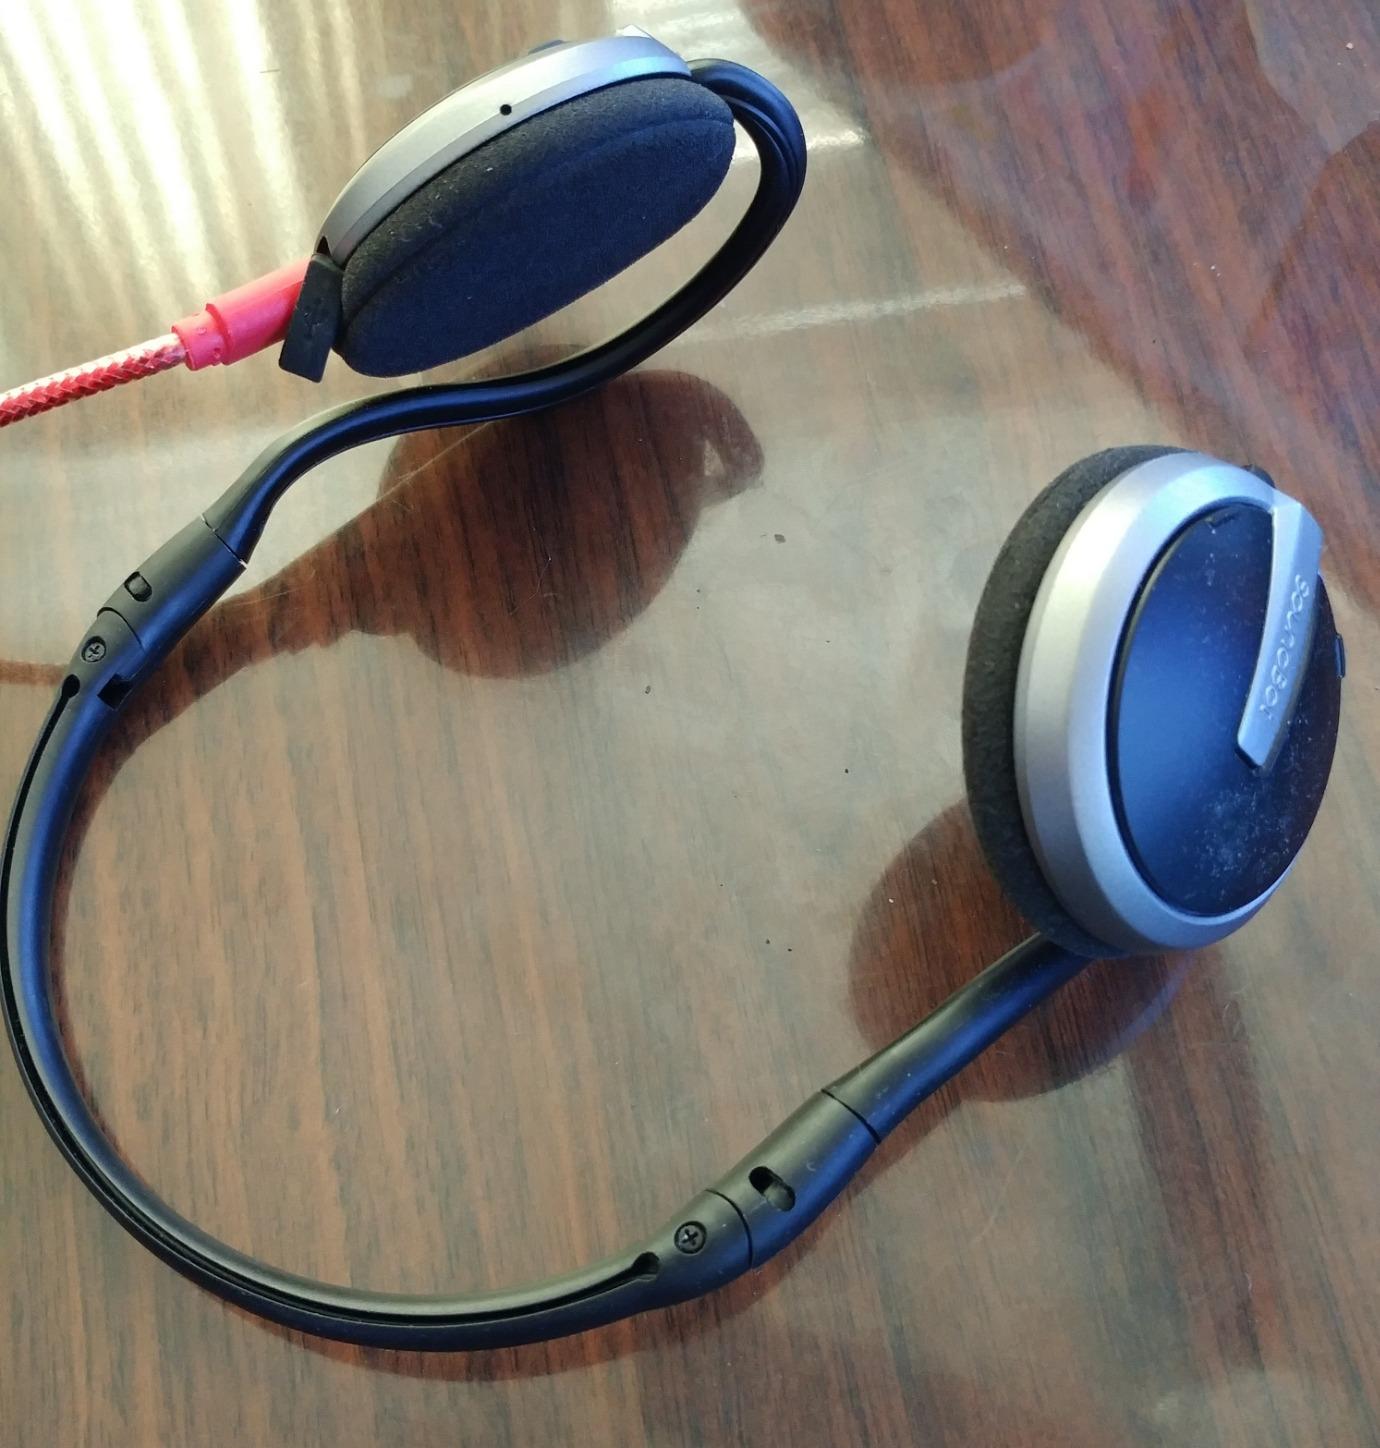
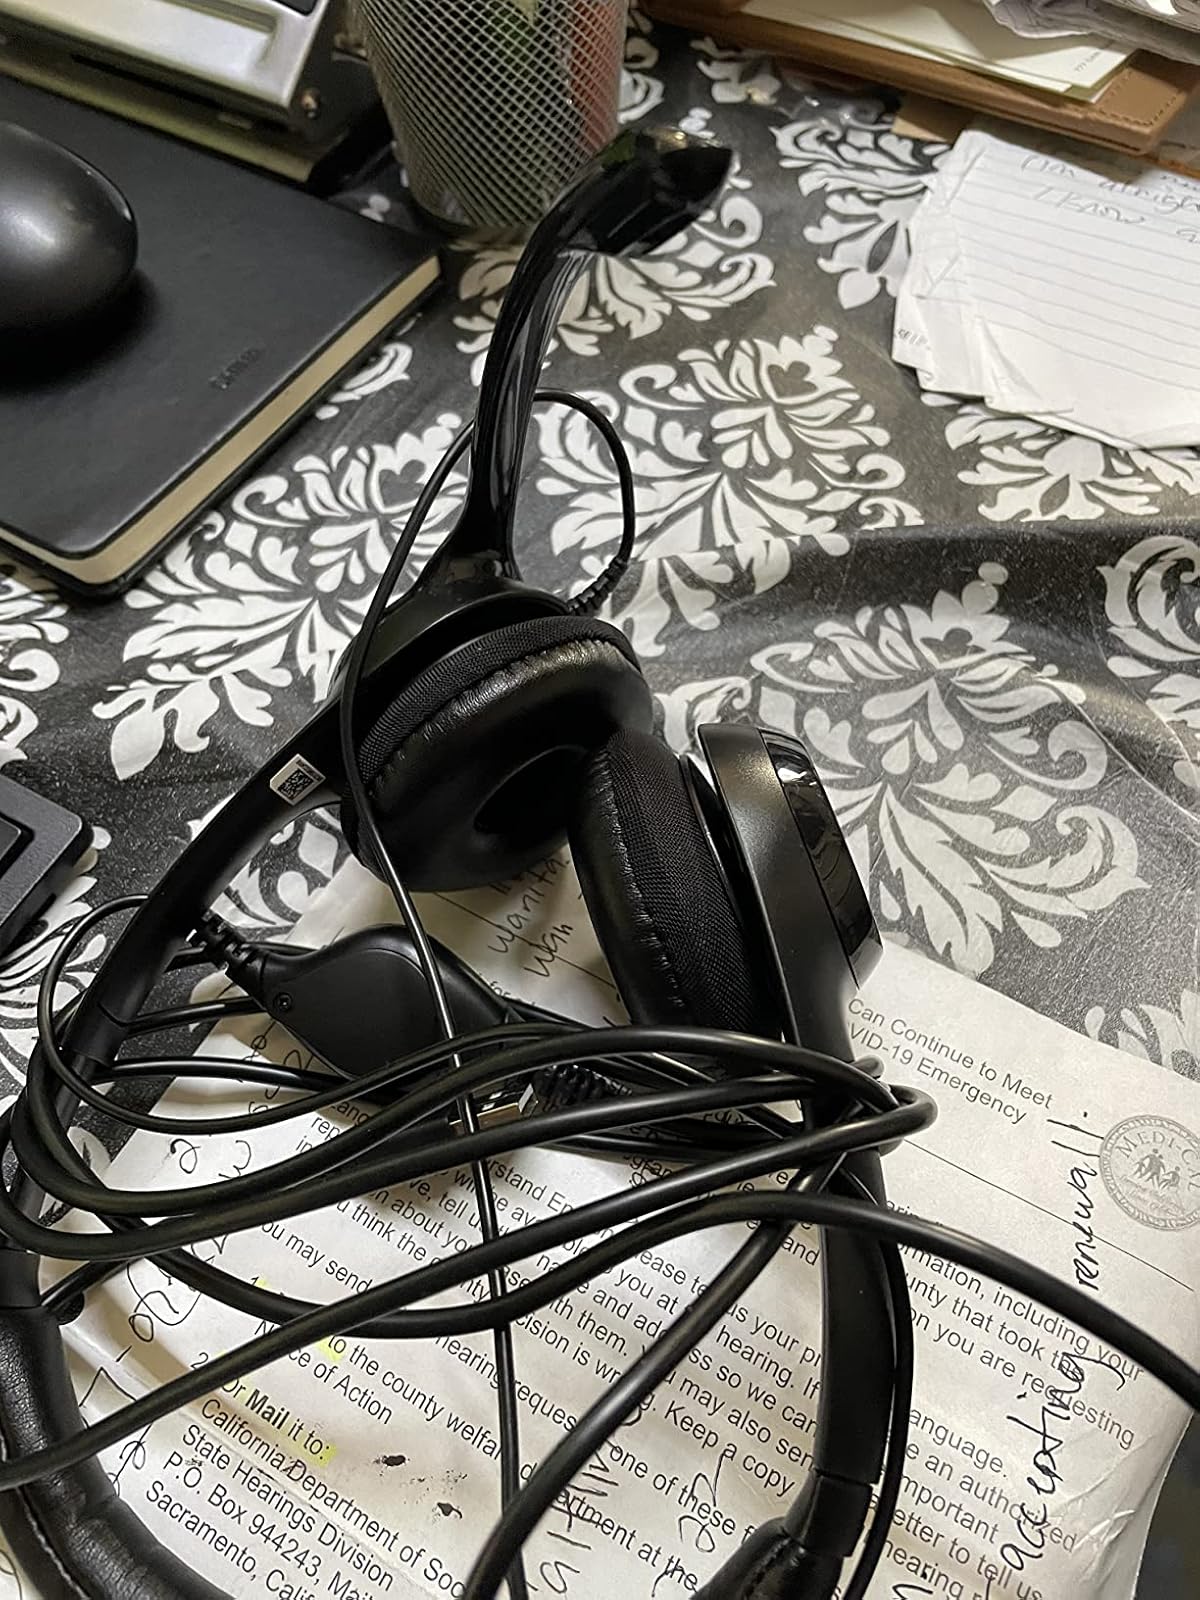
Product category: headphones
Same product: no